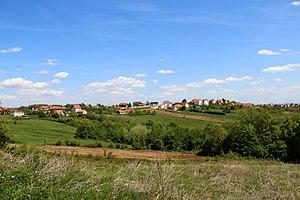
Gornja Bukovica est un village de Serbie situé sur le territoire de la Ville de Valjevo, district de Kolubara. Au recensement de 2011, il comptait 893 habitants.